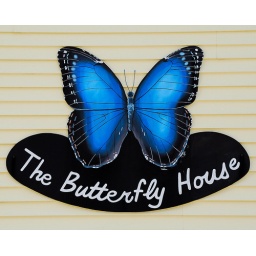
The butterfly house in Whitehouse Ohio. Butterfly shots were taken here.